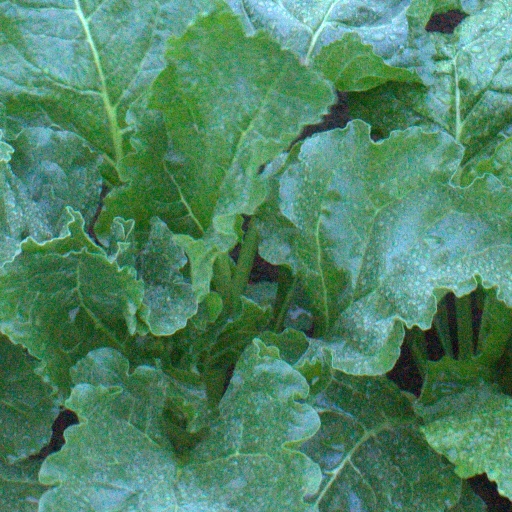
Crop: sugar beet